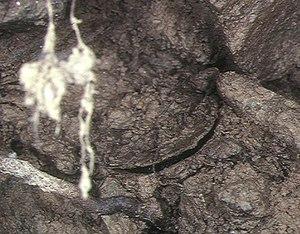
Latouchia swinhoei est une espèce d'araignées mygalomorphes de la famille des Halonoproctidae.